Irregular galaxy

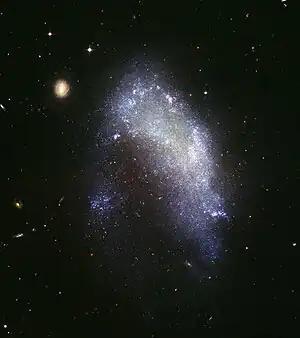
NGC 1427A, an example of an irregular galaxy. It is an Irr-I category galaxy about 52 Mly distant.

An irregular galaxy is a galaxy that does not have a distinct regular shape, unlike a spiral or an elliptical galaxy. Irregular galaxies do not fall into any of the regular classes of the Hubble sequence, and they are often chaotic in appearance, with neither a nuclear bulge nor any trace of spiral arm structure. This absence of structure in an irregular galaxy leads to little density waves in these galaxies. This makes irregular galaxies prime areas to study star formation without the effects of density waves.